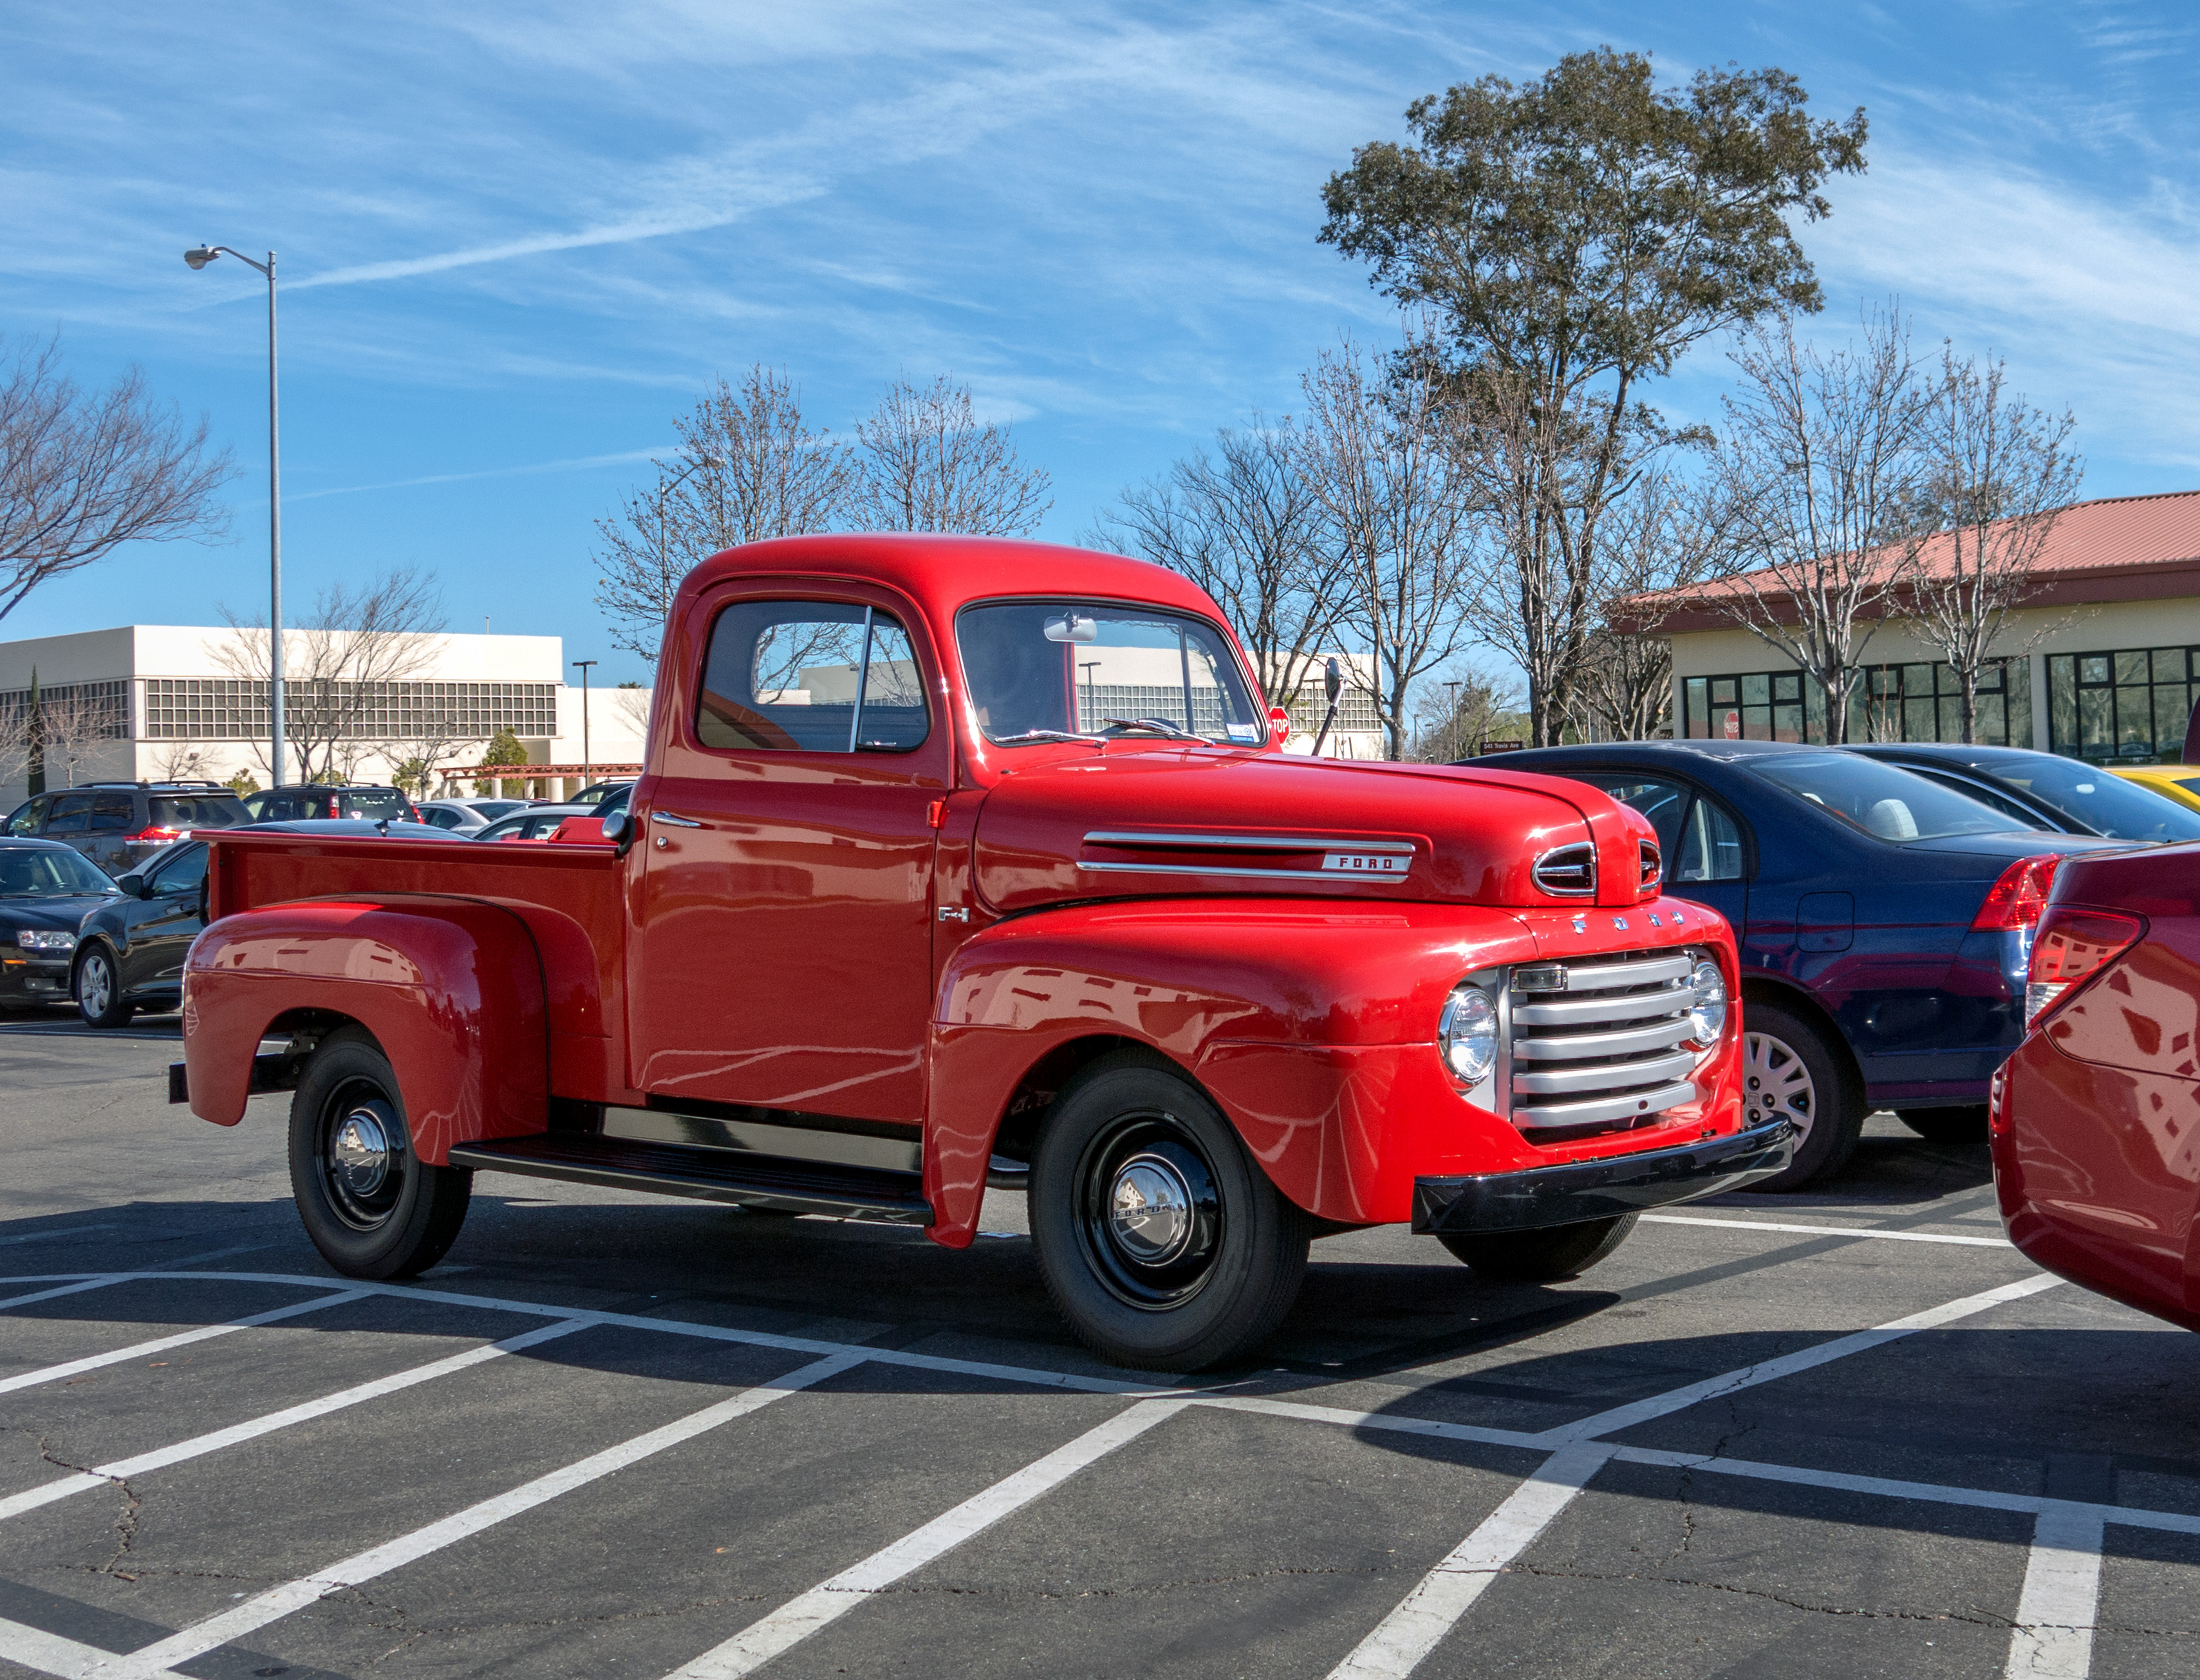
car, truck, vehicle, motor vehicle, 2014, ford, pickup, f1, 3652014, 365the2014edition, antique car, pickup truck, hot rod, land vehicle, automobile make, ford f series